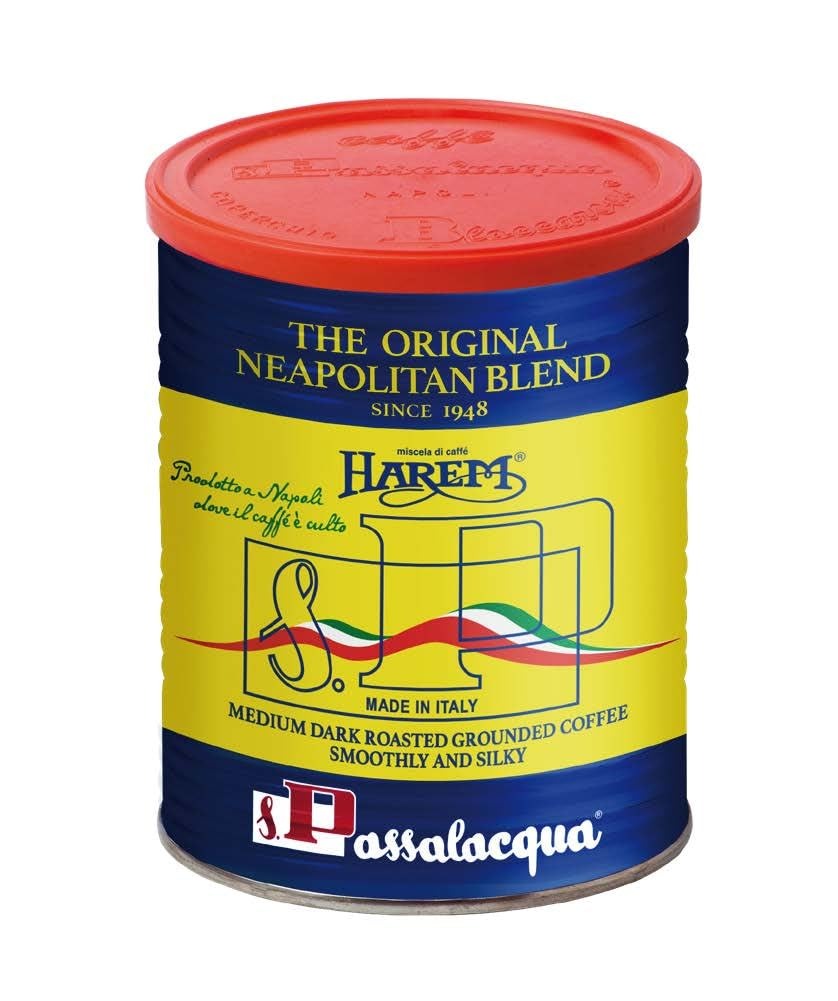
Item Name: Passalacqua Harem Ground Coffee - 100% Arabica Premium Medium Roast (250g)
Bullet Point: Italian Coffee
Value: 8.75
Unit: Ounce

Price: 2.99